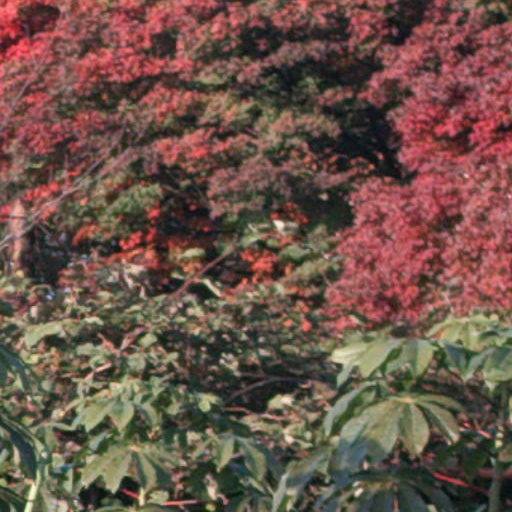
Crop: cassava